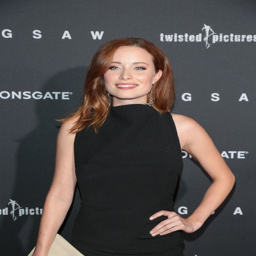
person is seen attending the premiere .